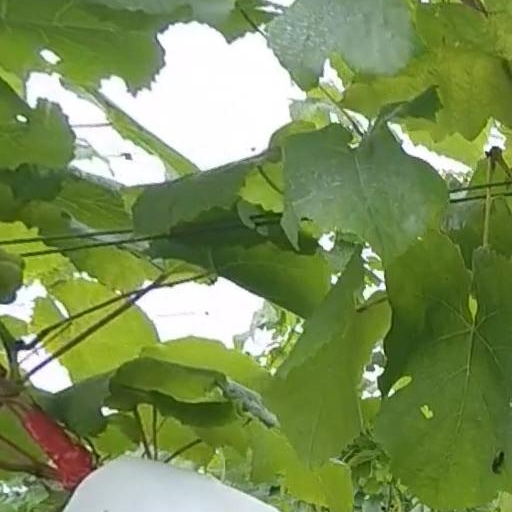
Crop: grape